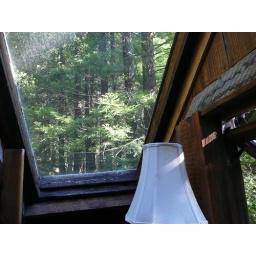
sky light above attic bed